1964 Capital City 300

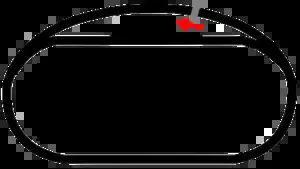

The 1964 Capital City 300 was a NASCAR Grand National Series event that was held on September 14, 1964, at Virginia State Fairgrounds (now Richmond Raceway) in Richmond, Virginia. Notable drivers who appeared at this race were Elmo Langley, Wendell Scott, Tiny Lund, Roy Tyner, and Richard Petty.